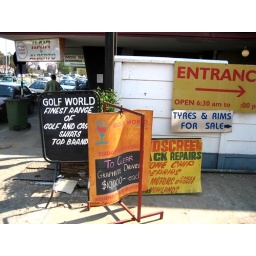
street signs in newlands